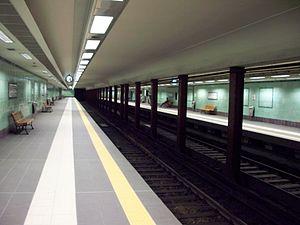
Victória est une station souterraine du métro d'Athènes sur la ligne 1. Elle est située dans la ville d'Athènes sous la place portant le même nom.